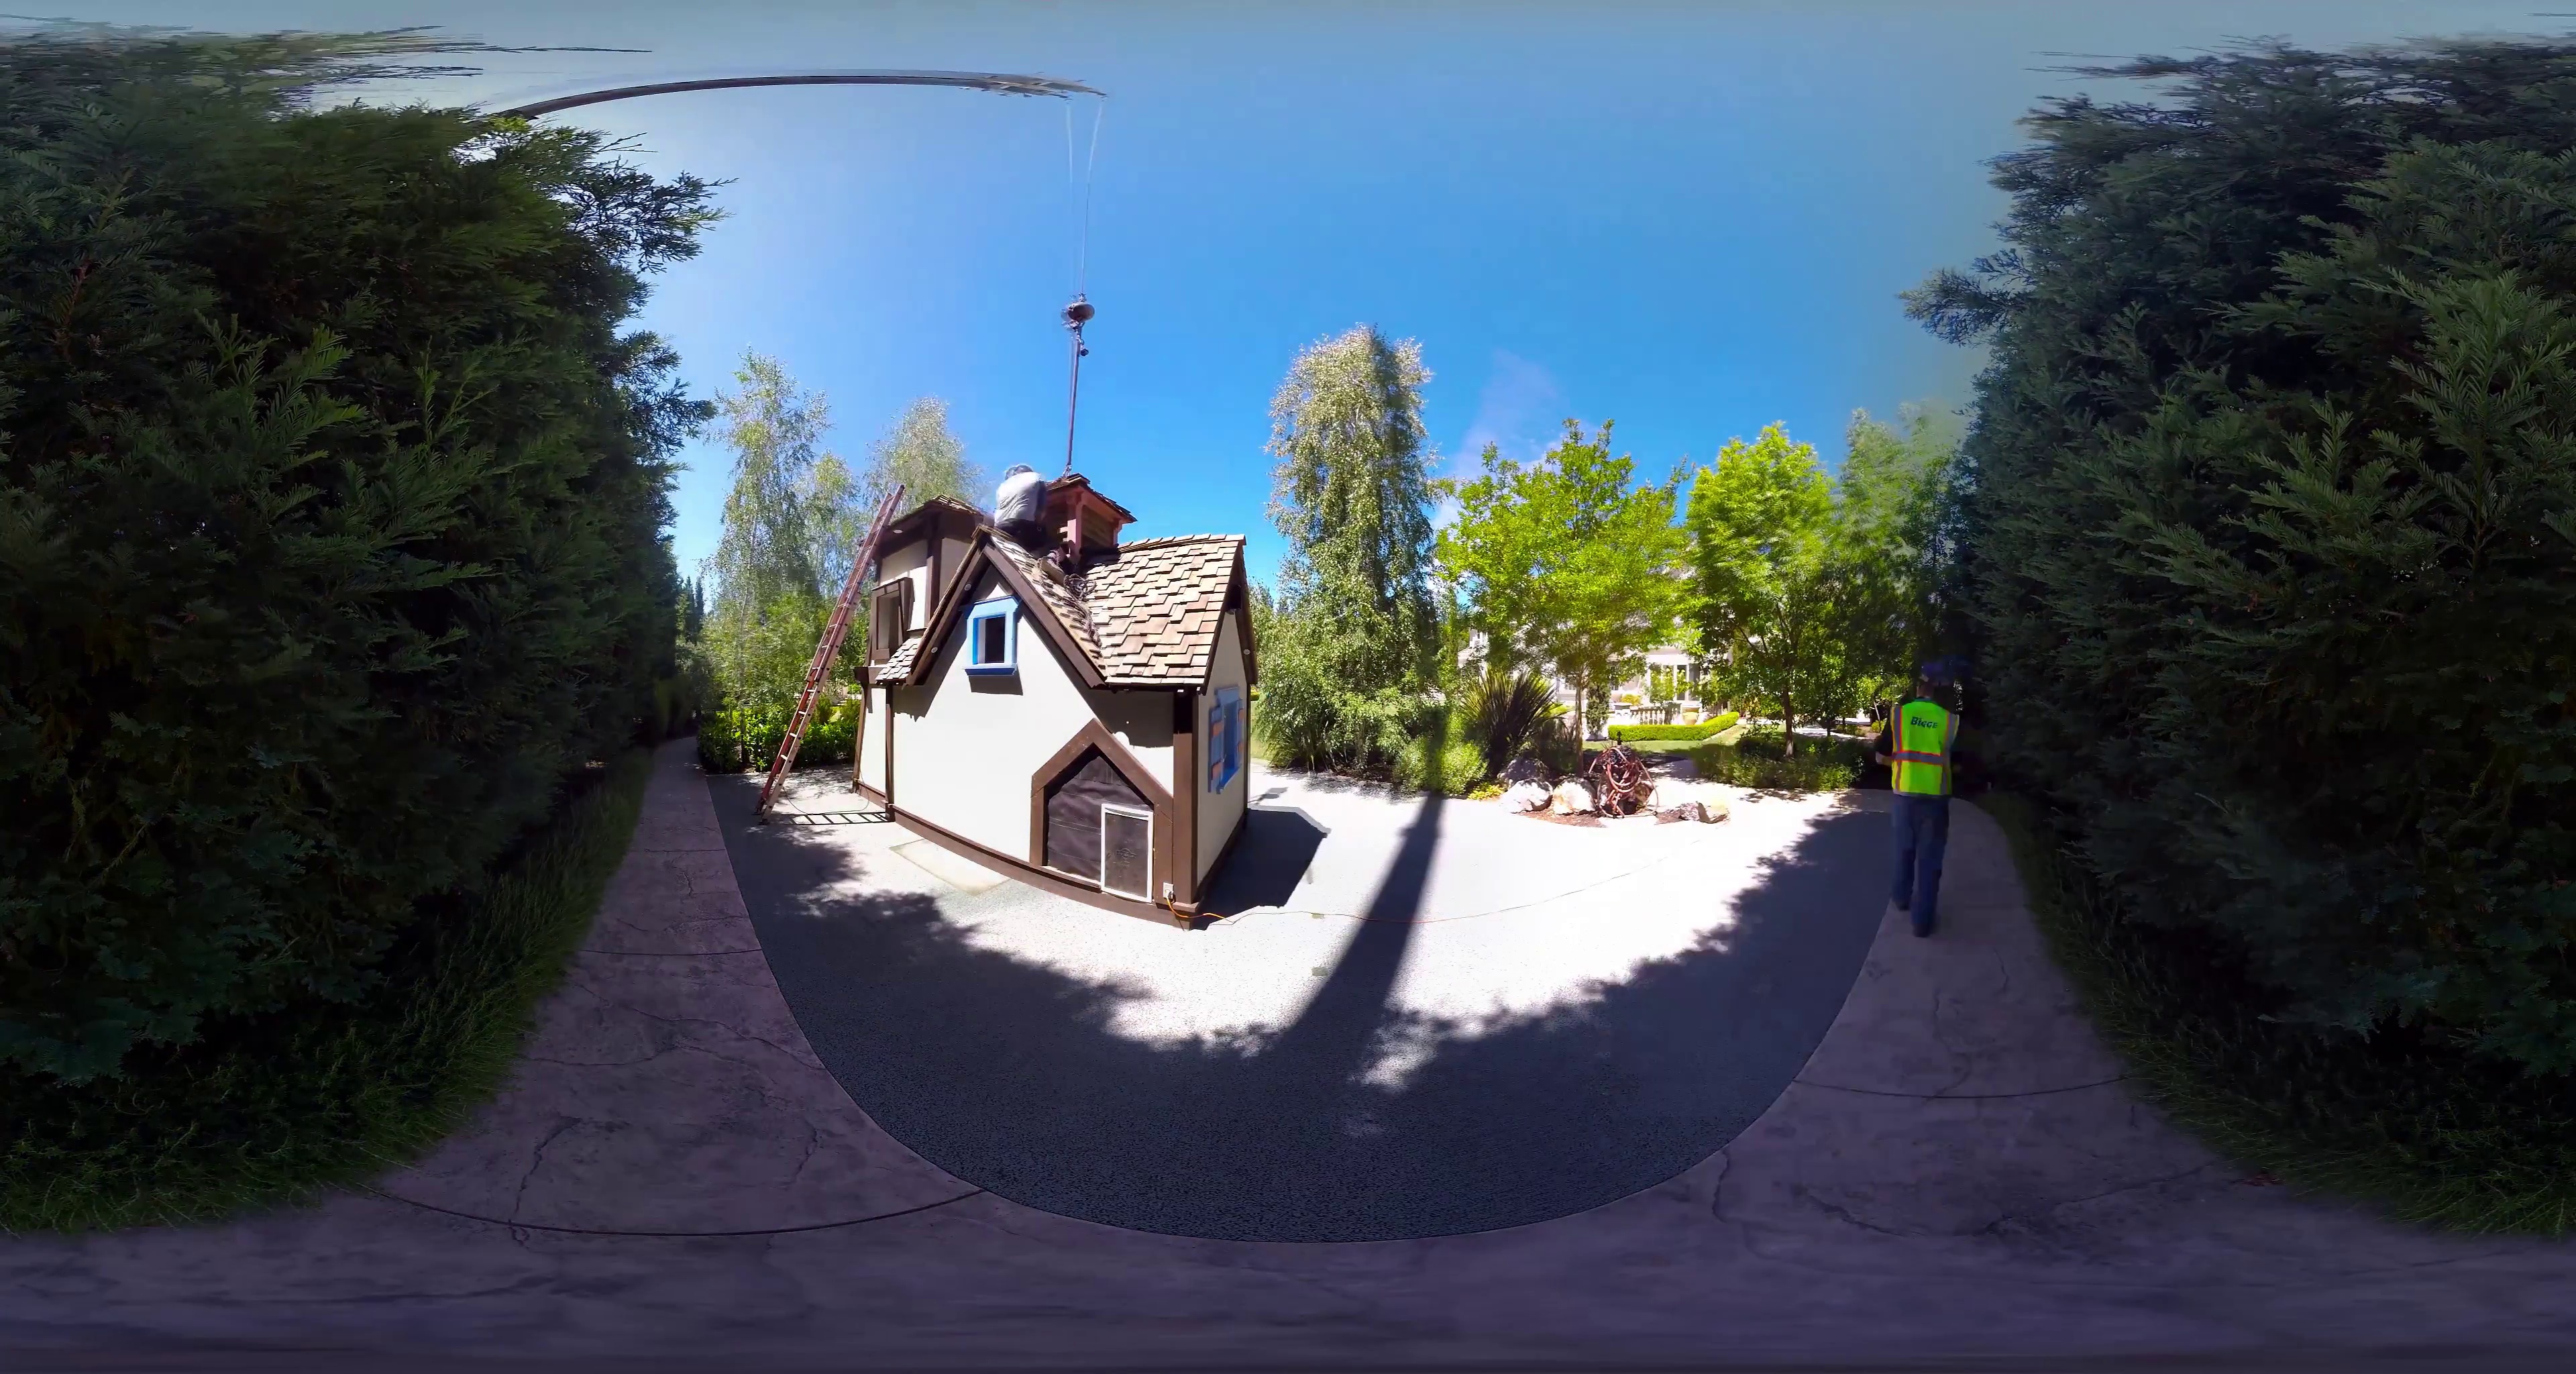
Referred object: The person sitting on the roof

Referred object: turn slightly left to face the small playhouse

Referred object: the worker standing to the right of the small house